Caboose

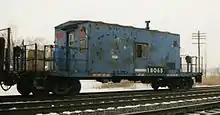
A Conrail transfer caboose

In a bay window caboose, the crew monitoring the train sits in the middle of the car in a section of wall that projects from the side of the caboose. The windows set into these extended walls resemble architectural bay windows, so the caboose type is called a bay window caboose. This type afforded a better view of the side of the train and eliminated the falling hazard of the cupola. It is thought to have first been used on the Akron, Canton and Youngstown Railroad in 1923, but is particularly associated with the Baltimore and Ohio Railroad, which built all of its cabooses in this design starting from an experimental model in 1930. The bay window gained favor with many railroads because it eliminated the need for additional clearances in tunnels and overpasses.